Aéro Services Guépard Super Guépard

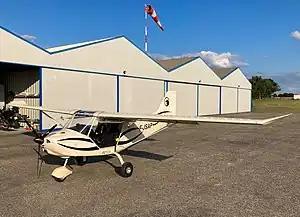

The Aéro Services Guépard Super Guépard SG 12 (English: "Super Cheetah") is a French ultralight aircraft that was designed and produced by Aéro Services Guépard by of Villefranche-de-Rouergue. The aircraft is supplied as a complete ready-to-fly-aircraft.